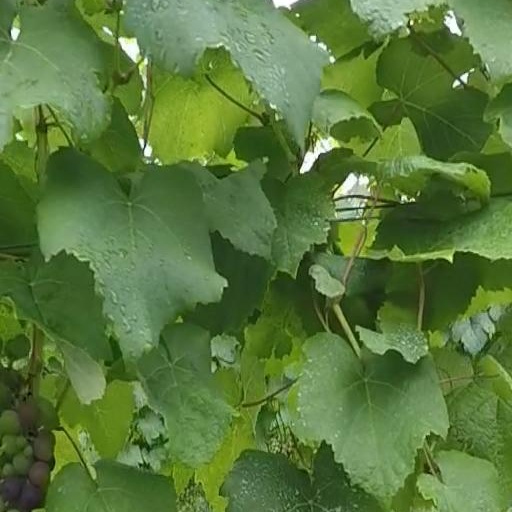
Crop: grape